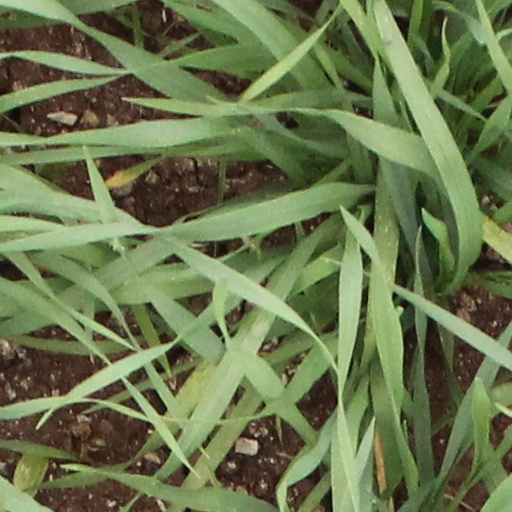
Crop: wheat